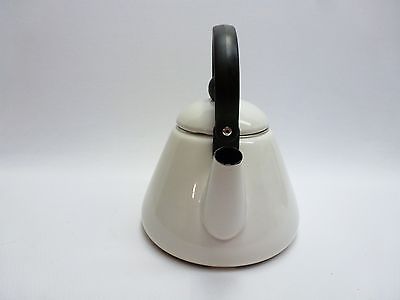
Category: kettle